Chelem

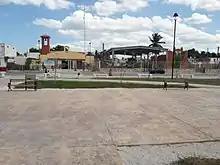
Main plaza of Chelem in 2018

Chelem is a small beach in Yucatán, Mexico, in the Progreso Municipality. It is near Progreso, on the coast north of the state capital of Mérida. It is not very large, and consists mostly of small houses and restaurants.